Dzus fastener

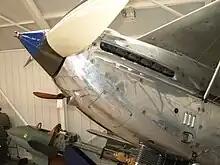
The Dzus fasteners (gold coloured circular objects) fastening the cowling panels of the 1930s Hawker Hind

The Dzus fastener, also known as a turnlock fastener or quick-action panel fastener, is a type of proprietary quarter-turn spiral cam lock fastener often used to secure skin panels on aircraft and other high-performance vehicles. It is named after its inventor William Dzus.